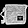
Label: Bag